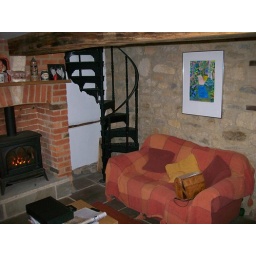
Sofa beside spiral staircase. Imitation gas log stove in view - sitting room.